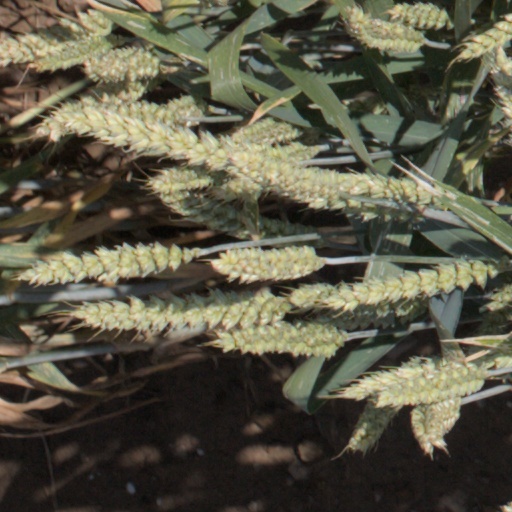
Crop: wheat